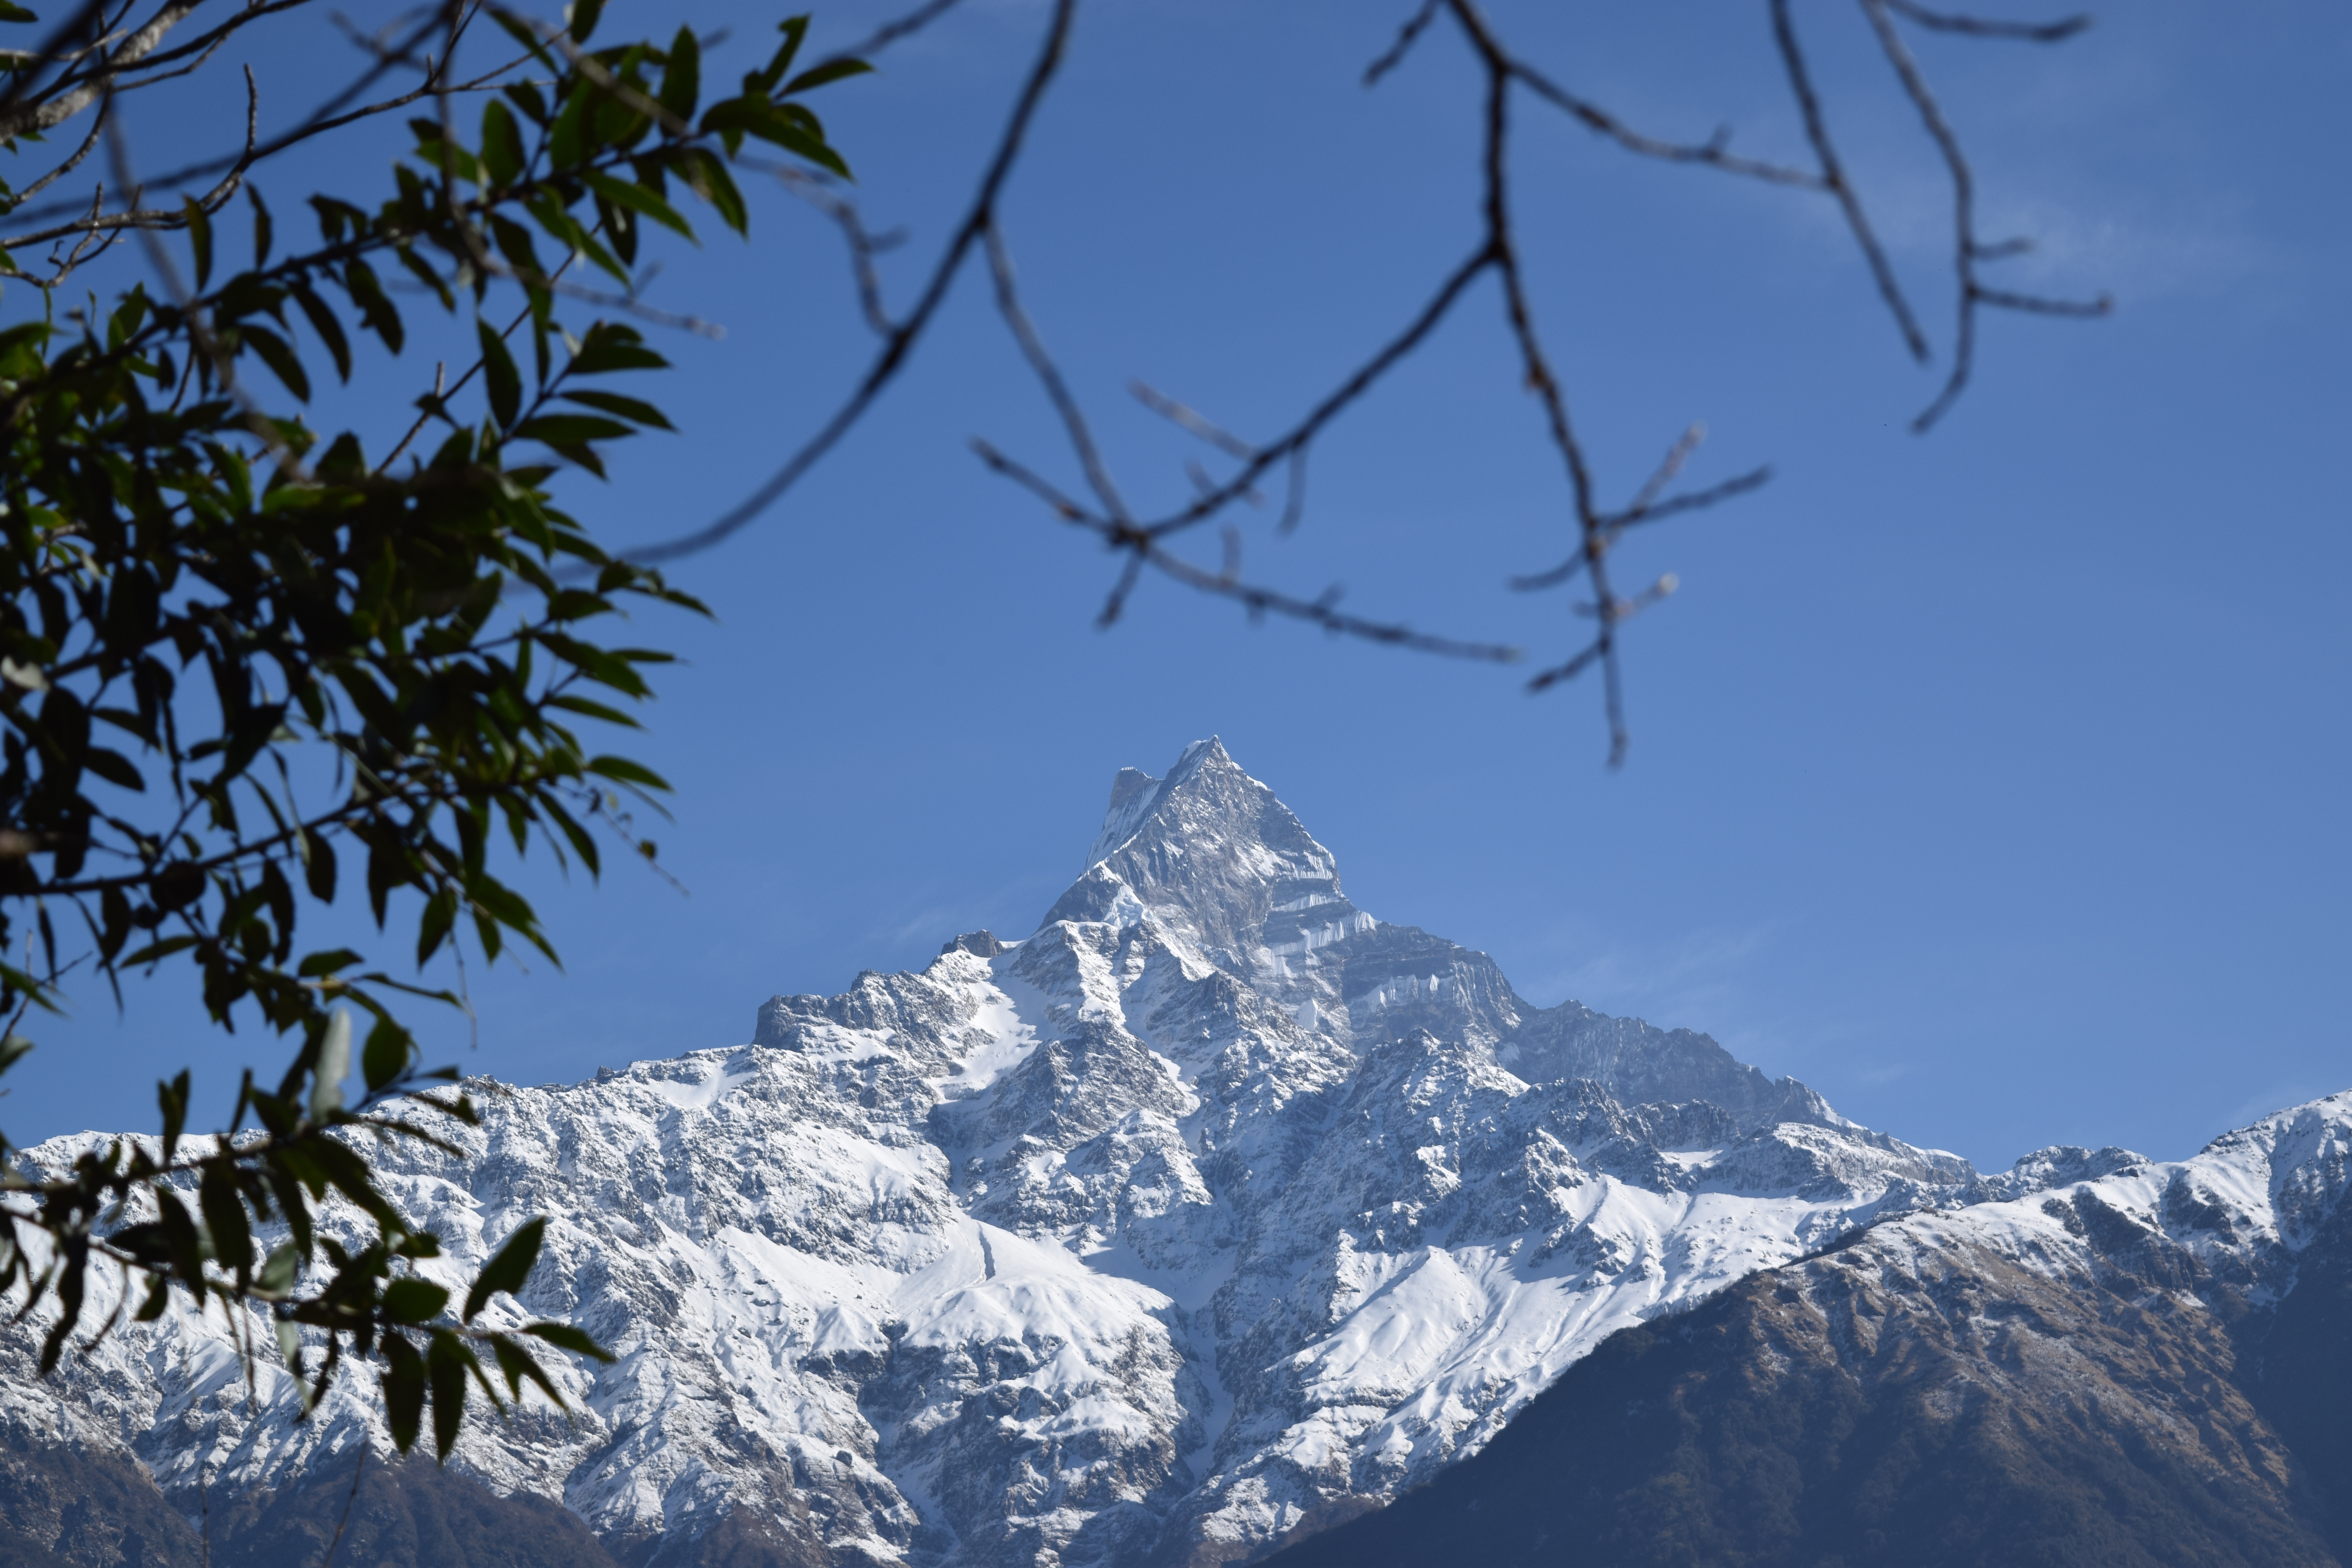
tree, nature, branch, mountain, snow, winter, mountain range, weather, season, ridge, alps, geographical feature, mountainous landforms